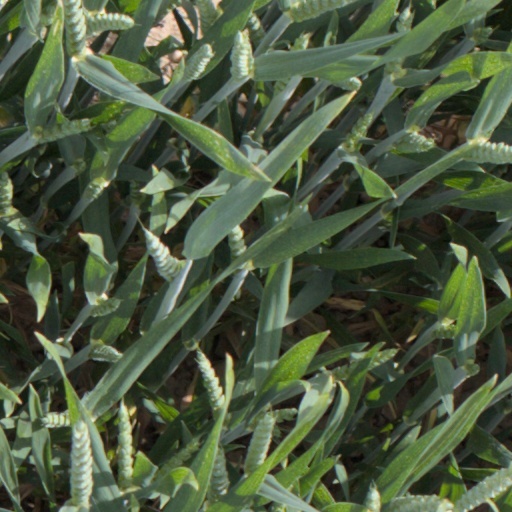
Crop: wheat